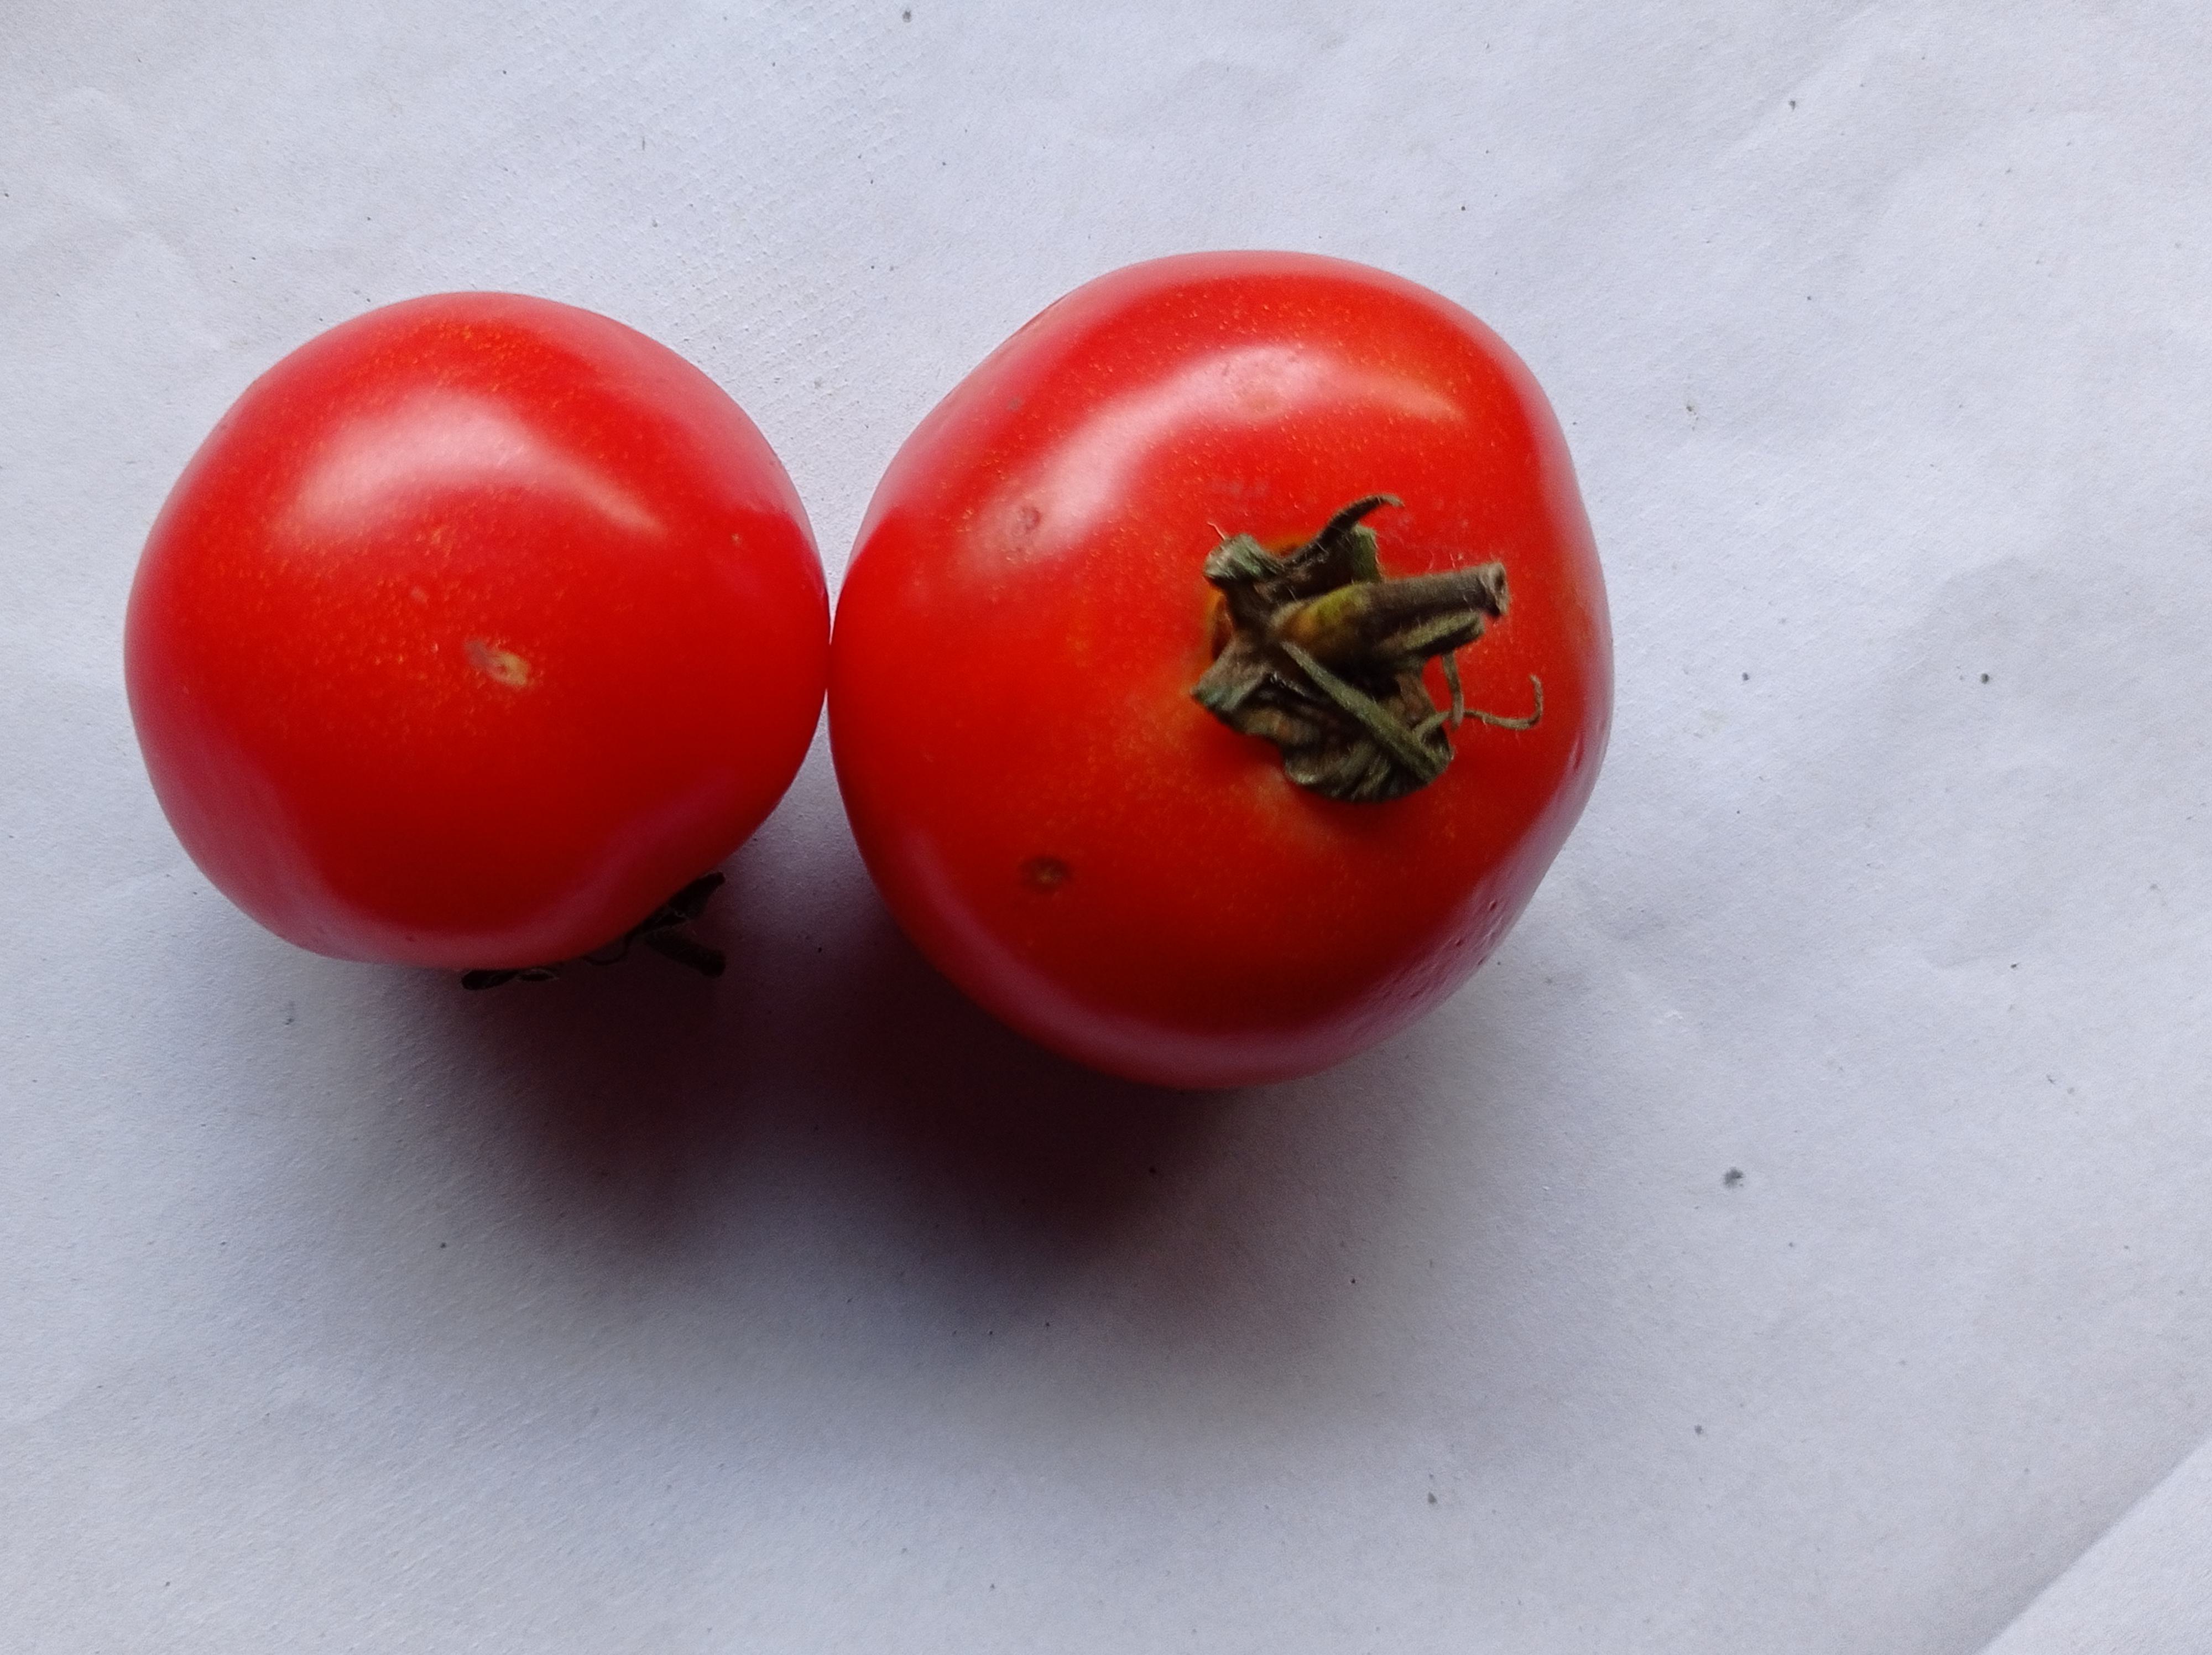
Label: Fresh